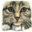
Label: cat